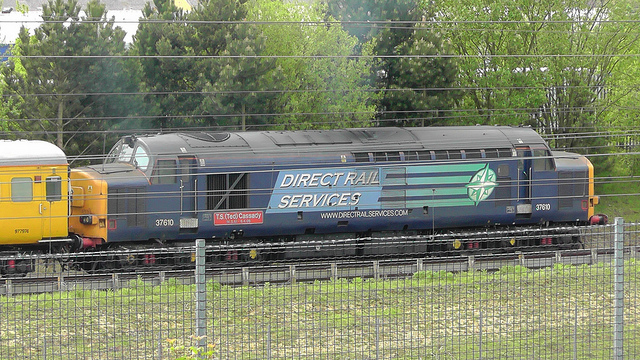
A train traveling next to a  field next to a forest.

A heavy rail train traveling through a green area in a rural location.

A train car with a similar front and back is in front of a tree line and viewed from a fenced area.

a train on train tracks with threes in the back ground